Bass Residence

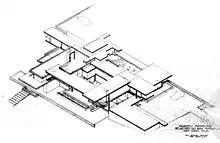
Paul Rudolph sketch showing overhead view of the many levels of the Bass Residence

The home is an extravagant white multilevel structure which can be classified as Modern architecture. The single-family home was designed by Paul Rudolph for Sid and Anne Bass in 1966. Sid Bass was a billionaire who made his fortune in the oil business. Sid Bass commissioned the home while he was a young man. The grounds included a swimming pool and a courtyard for vehicles. The entrance is found at the uppermost level of the home. The driveway extends out of the east portion of the home and leads to the entrance. Above the entrance there is the dramatic feature of a horizontal cantilevered overhang. The architect, Paul Rudolph, thought that the Bass house was the best home he had designed.